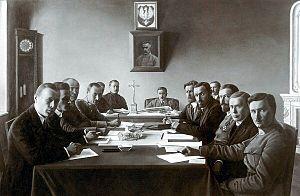
L'accord de Suwałki ou traité de Suwałki, est un accord de cessez-le-feu signé à Suwałki le 7 octobre 1920, sous la pression et la médiation de la Société des Nations, met un terme à la guerre polono-lituanienne entre la Pologne et la Lituanie. Cet accord détermine la ligne de démarcation qui traverse la région de Suwałki dont les deux pays revendiquent la possession.